Bradford Island

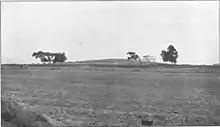
An approximately high shellmound on the western end of Bradford Island in 1909.

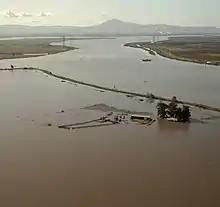
Aerial photograph of the southwest corner of Bradford Island, almost completely flooded in December 1983; the levee remains visible above the water

Potatoes were grown on the island by George Shima in 1900 and 1901. In 1901, some land on Bradford Island was owned by Lester Morse; in 1903, several public officials purchased land on Bradford Island. Superintendent of Public Instruction T.J. Kirk bought , assistant superintendent and statistician Job Wood bought , and N.K. Foster, Secretary of the Board of Health, bought 240 acres. of Foster's land would be sold in 1922. By 1907, the Meek Brothers (Horry W. and William E., the latter of whom was referred to as the "Asparagus King") owned more than of land on the island. The capitalist Willis G. Witter owned nearly of land on the island when he died in July 1907. were sold in 1918 to A. B. Curtis, F. J. Coggina, and J. L. Tence. of land on the island was offered to the state prison board for use as a prison farm in 1925, which was never built. 324 acres of land was sold in 1926, by H. J. McCourt to the California Pacific Title Insurance Company, and by 1929 land on Bradford Island was being listed for as much as $250 per acre ($ in ). By 1934, much of the island was owned by the California Delta Farms Company. In May 1938, after the discovery of the nearby Rio Vista gas field, the Standard Oil Company of California began exploring Bradford Island for hydrocarbon deposits. Drilling began in 1942 for a gasser, Jordan Unit No. 1; it had multiple producers by 1954. In January 1957, the "Contra Costa Gazette" reported Standard Oil's announcement that "Jordan Unit Number 1, a wildcat unit, will begin operations in Section 33, 3N-3E". In 1961, there were eight wells, tended by Joe Nichols. Standard Oil, in conjunction with Gulf Oil, filed a lawsuit against Contra Costa County in a 1966 lawsuit, claiming that the county had illegally taxed state and federal governments' royalties from drilling sites in the area. Standard Oil averred that their incomes from the Bradford Island wells had been overtaxed by $6,439.64 ($ in ). A deep exploratory well previously drilled by Standard was abandoned in 1967. In March 1970, Standard Oil began directionally drill a well under Bradford Island from Sherman Island, to the west. This well (Giannini No. 1) was abandoned in April. By 1990, natural gas wells on the island were being operated by the Hess Company.